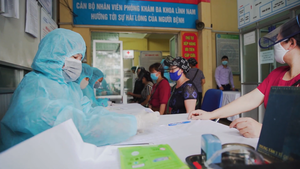
La pandémie de Covid-19 se propage au Viêt Nam à partir du 23 janvier 2020. Au 26 août 2020, il y a 1 034 cas confirmés, avec 632 guérisons et 29 décès. Plus d'un million de tests ont été effectués. Da Nang est la ville la plus affectée avec 391 cas confirmés et 25 décès.